Total Annihilation

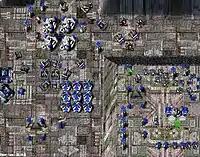
An in-game screenshot of a "Core" base. Near the bottom-right corner the Commander (with the yellow backpack) is visible assisting a factory in construction.

Resources in "Total Annihilation" are handled in a manner different from other real-time strategy games of the day: they are "streaming", meaning that they are accumulated at a constant rate rather than in small batches; and they are limitless. In addition, all units and structures have a fixed cost, but they build at varying rates depending on the unit constructing them. A Commander, for example, will build a structure three times faster than a construction vehicle, but at a higher cost in energy. If the rate at which resources are used exceeds the rate at which resources are acquired, then the player's reserves will begin to be depleted. If a player's reserves are entirely depleted, the player's production across the board will slow to a rate proportional to the amount by which outflow exceeds income, this is known as "nanostalling". In addition, if the player runs out of energy, power-dependent structures such as radar towers, metal extractors, and laser towers will cease to function. This adds an element of economic complexity unparalleled in most RTS games of the time period. When a unit or structure is destroyed, it leaves behind wreckage that may be reclaimed for a lump sum of metal. Many terrain structures may also be reclaimed for their metal. Some maps also have plants or other organic structures that can be reclaimed for energy.